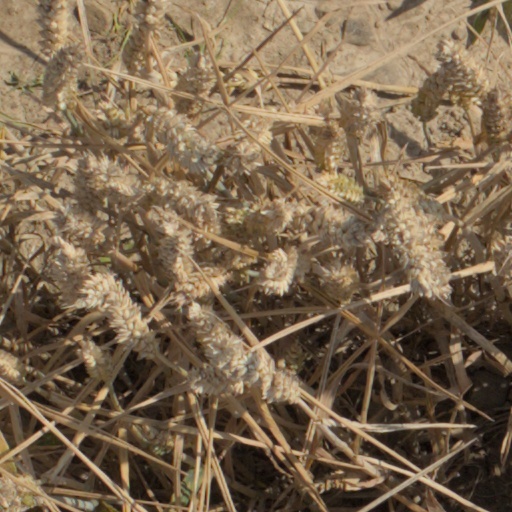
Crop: wheat